Bob Dadae

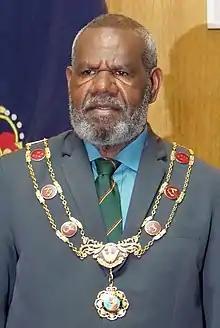
Dadae in 2019

Sir Bob Bofeng Dadae (born 8 March 1961) is a Papua New Guinean politician currently serving as the tenth governor-general of Papua New Guinea since 2017.